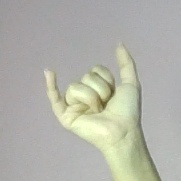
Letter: ya